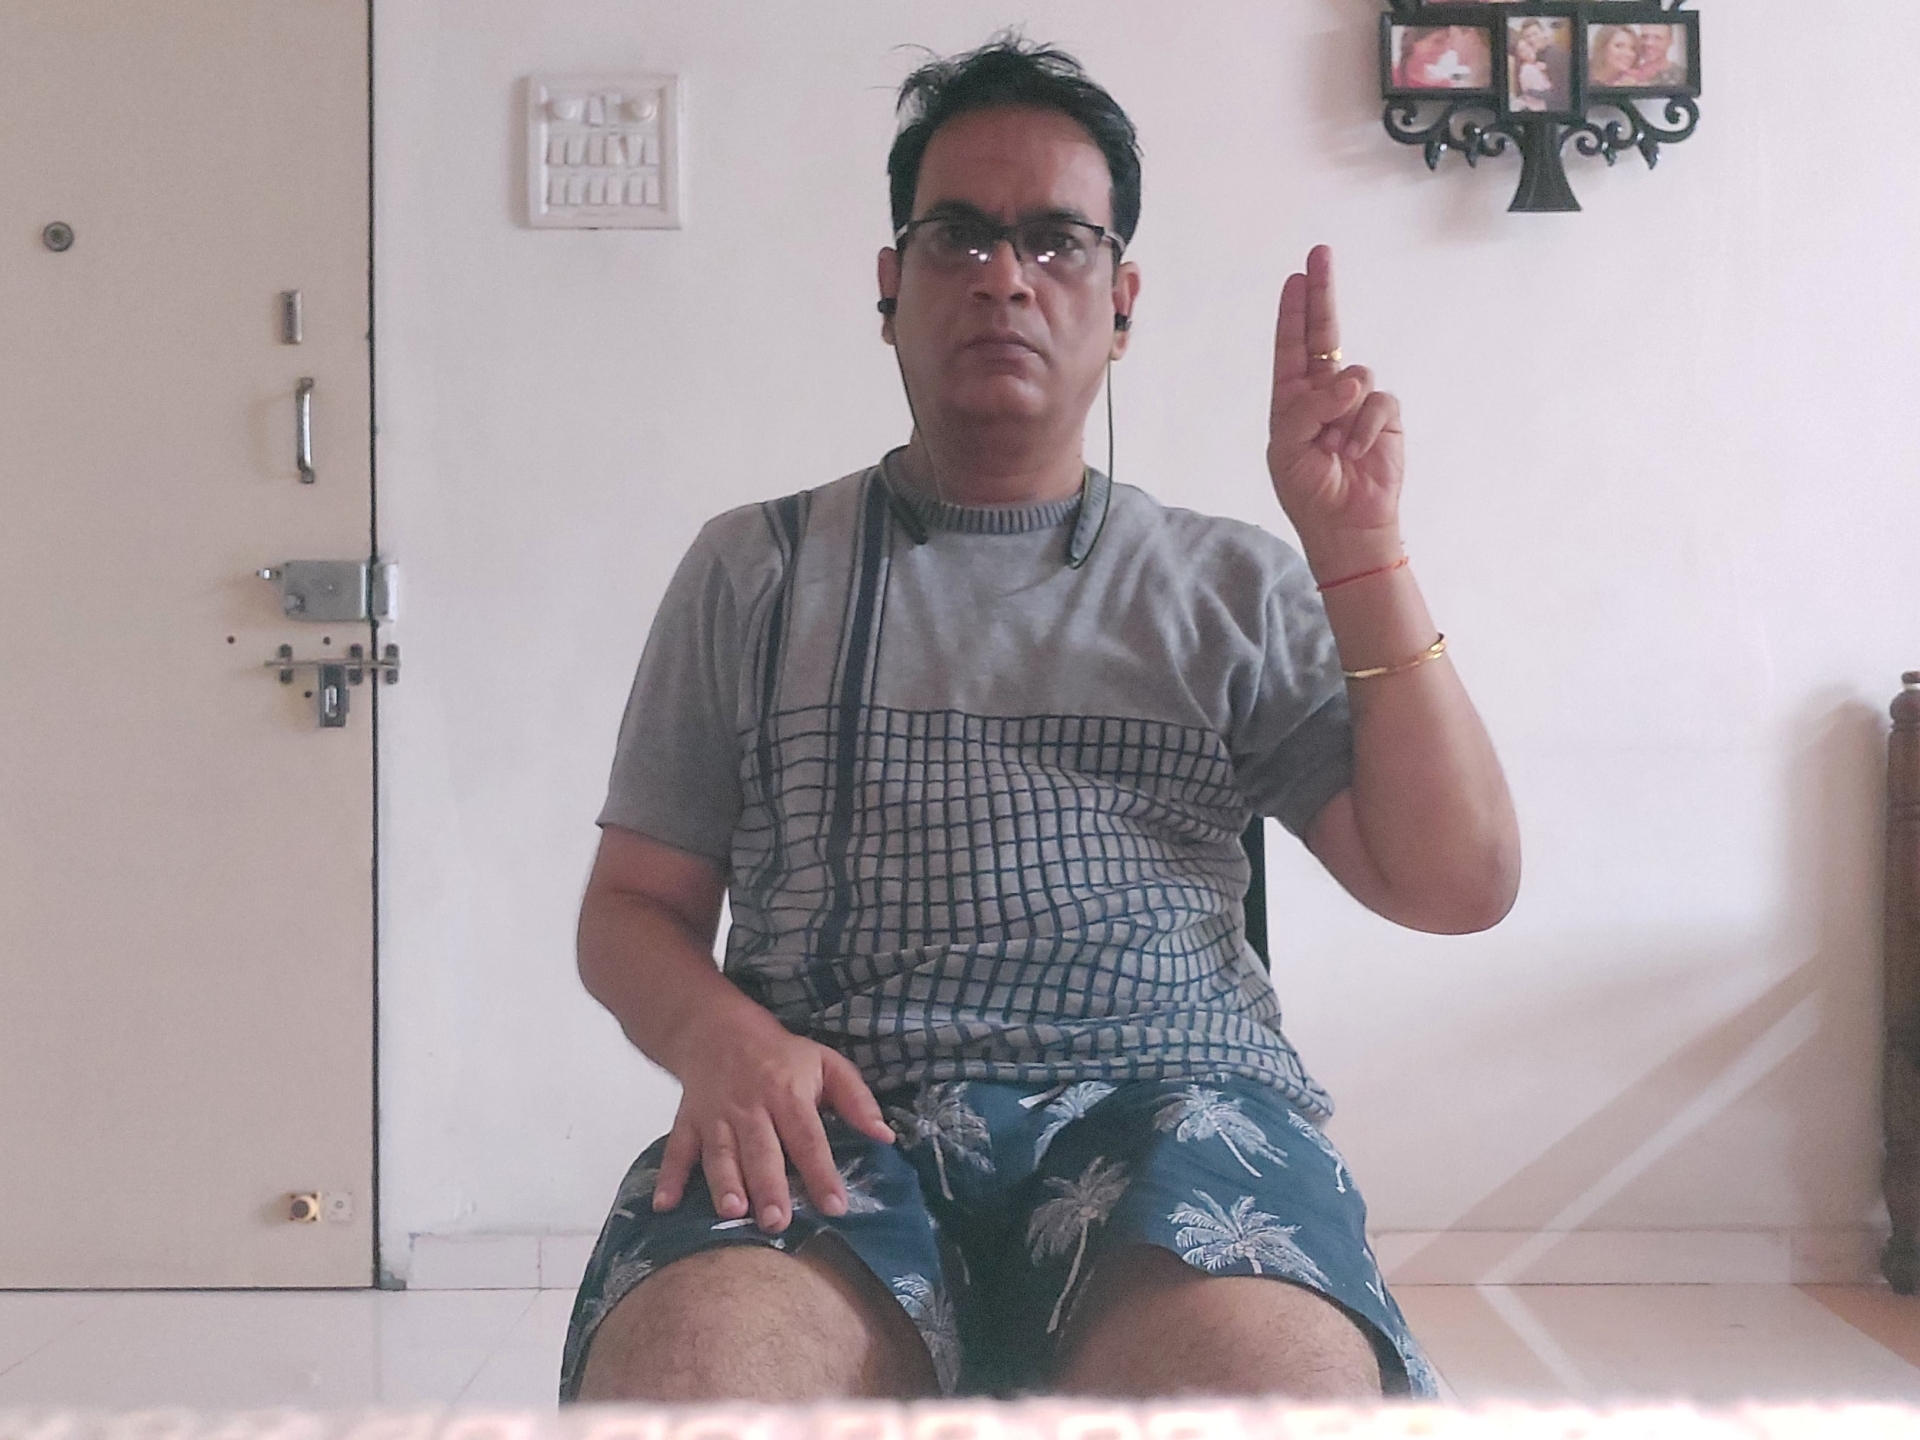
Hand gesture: two_up